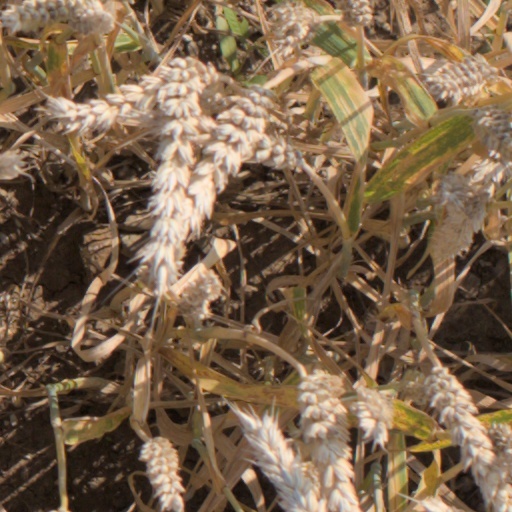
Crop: wheat